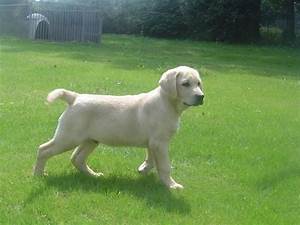
Label: cane